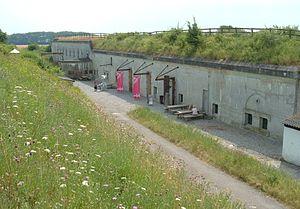
Masnedø est une île du Danemark située entre l'île de Falster et celle de Seeland.